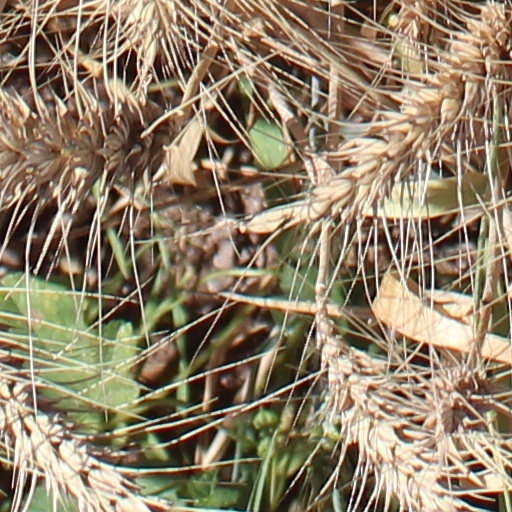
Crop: wheat